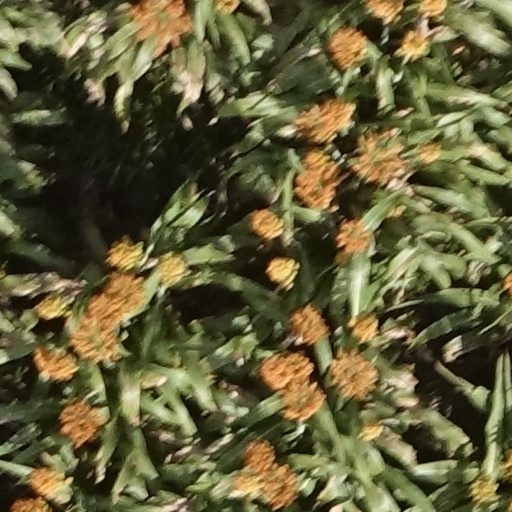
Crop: sorghum